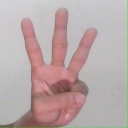
अक्षर: व